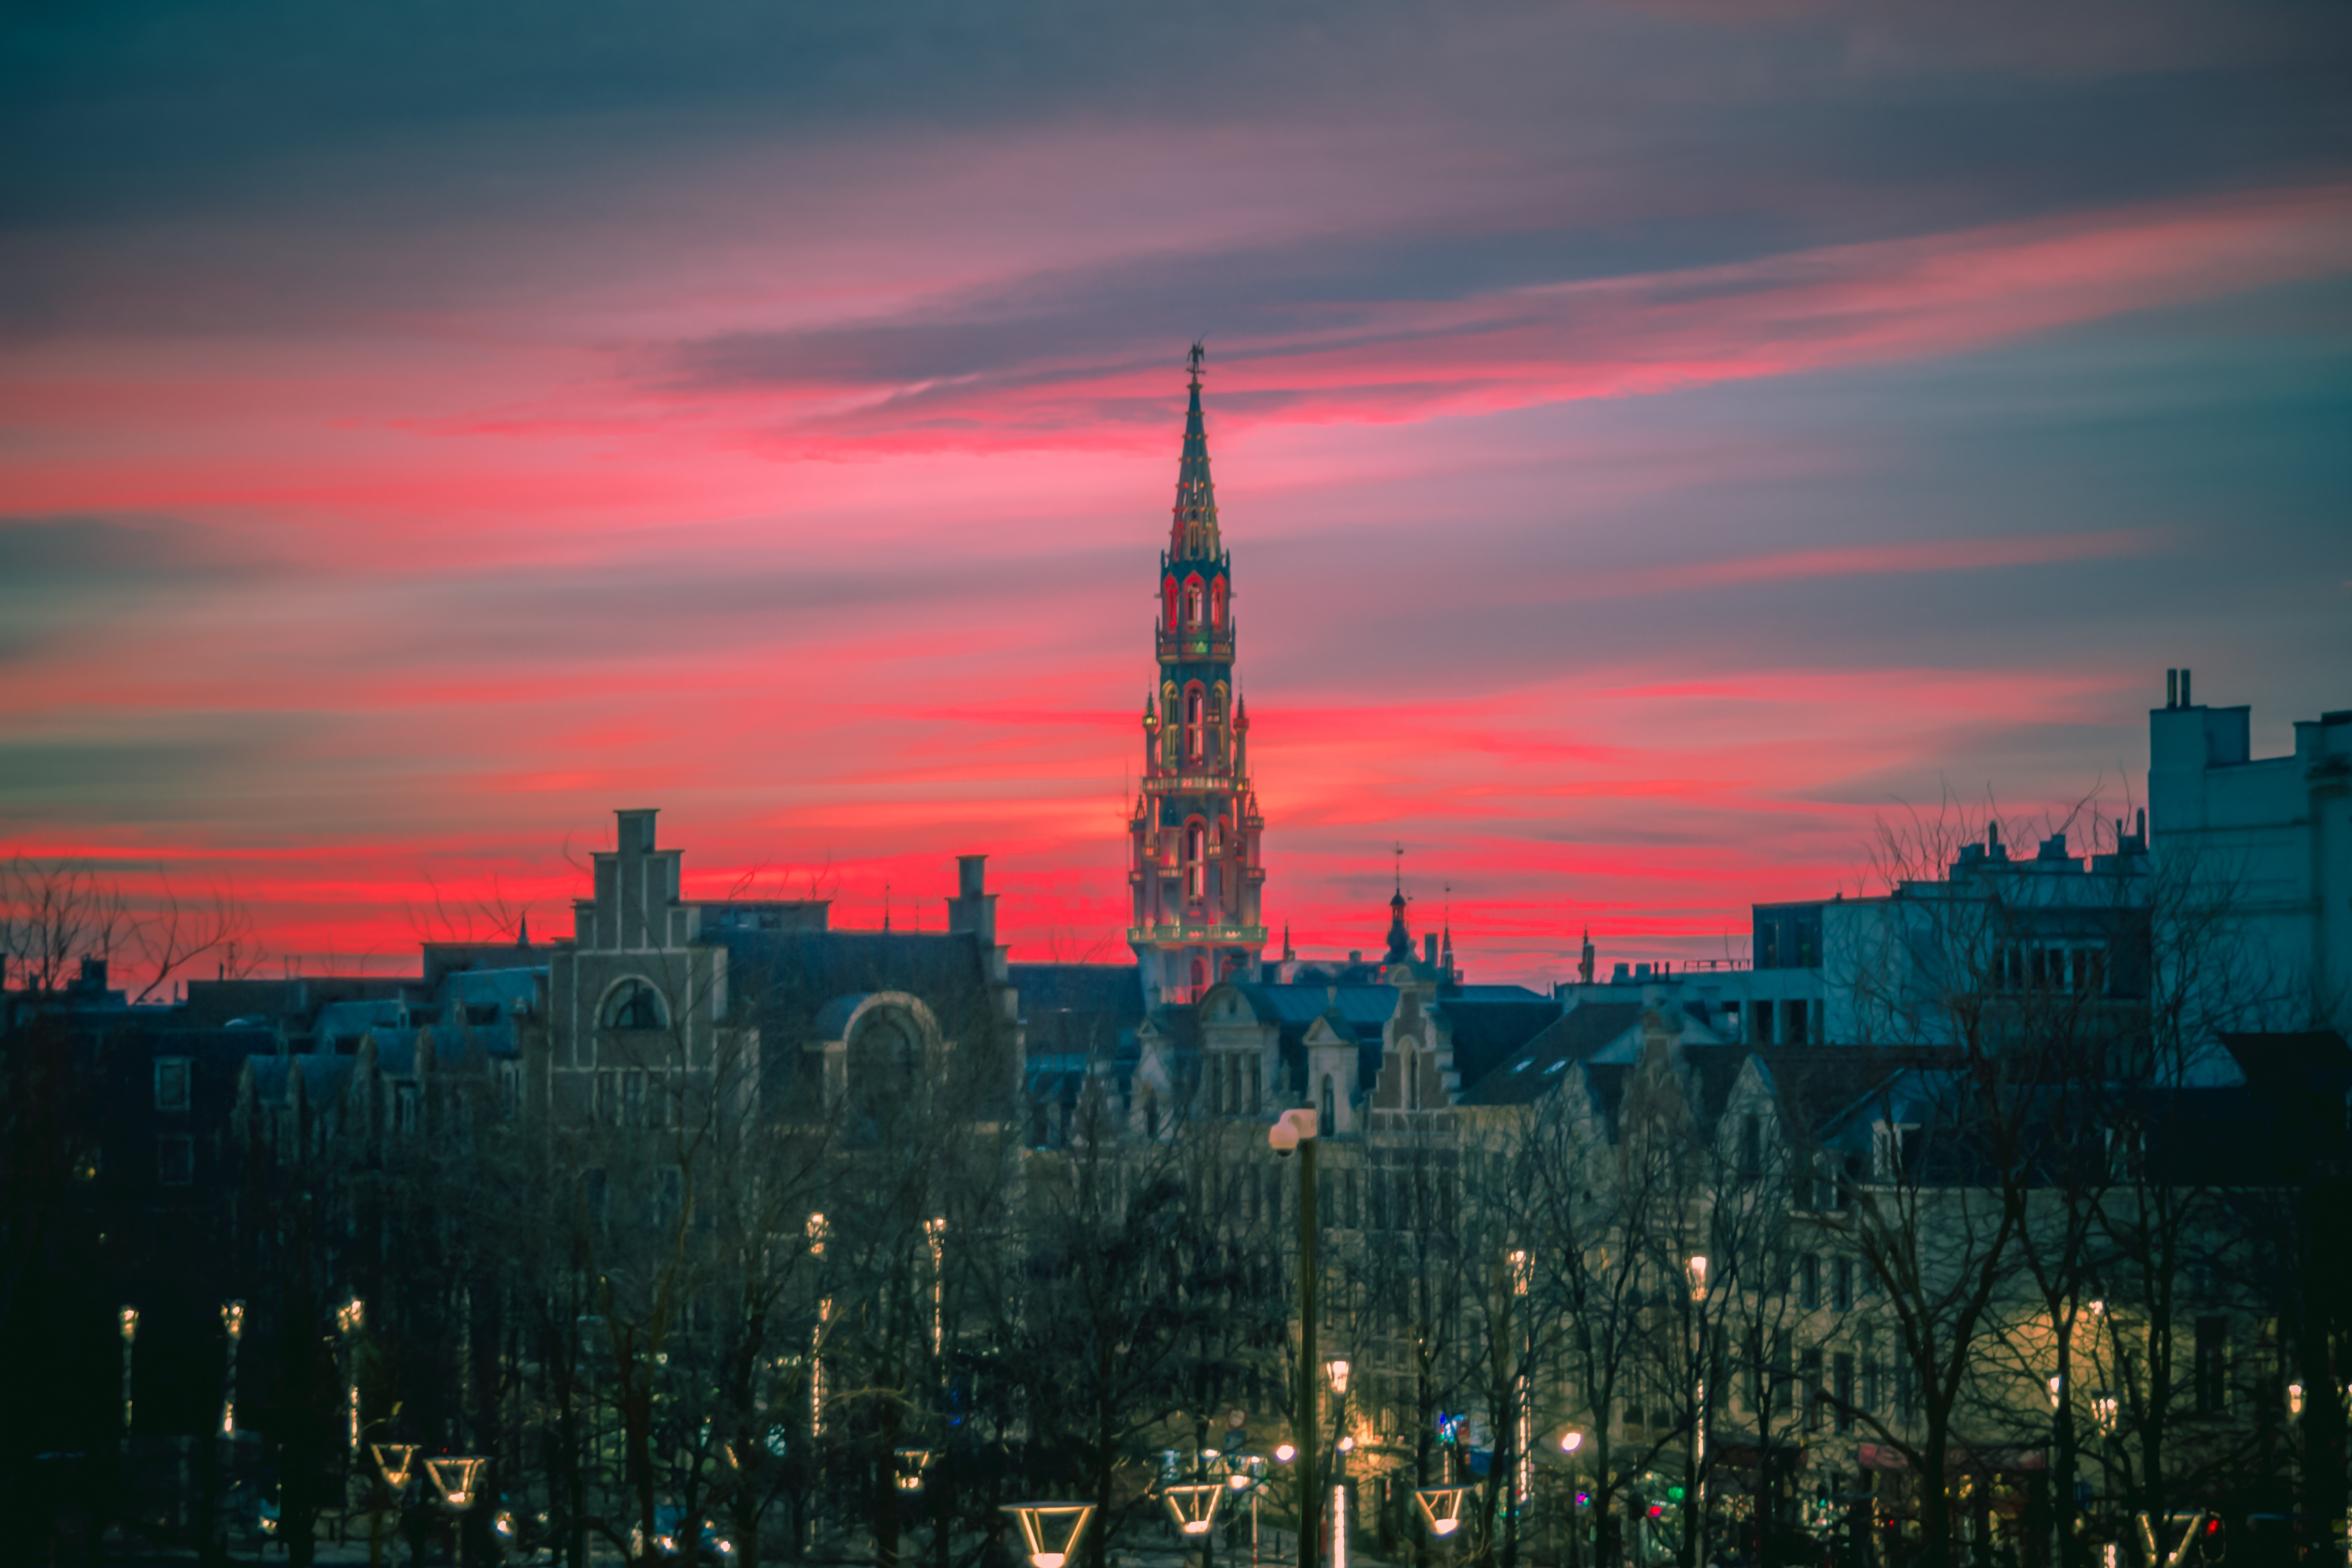
horizon, sky, sunrise, sunset, skyline, night, morning, dawn, city, skyscraper, cityscape, dusk, evening, metropolis, afterglow, urban area, human settlement, metropolitan area